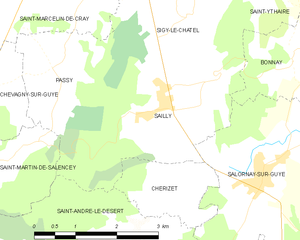
Carte des communes françaises